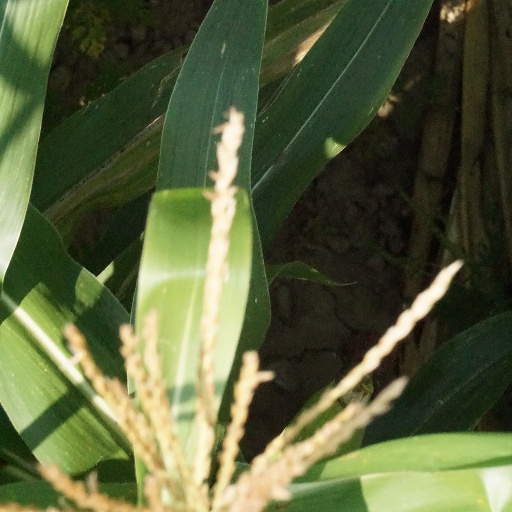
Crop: maize; corn